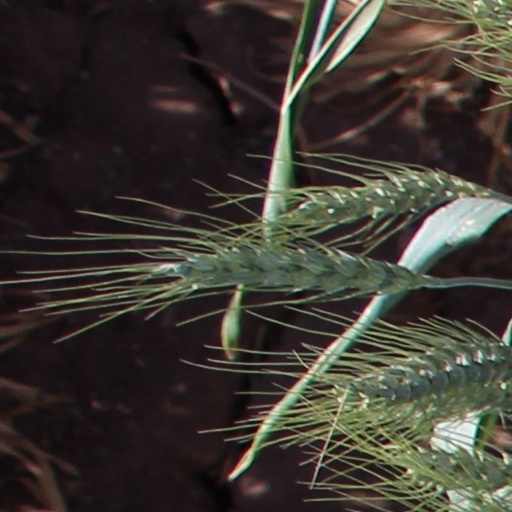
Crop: wheat